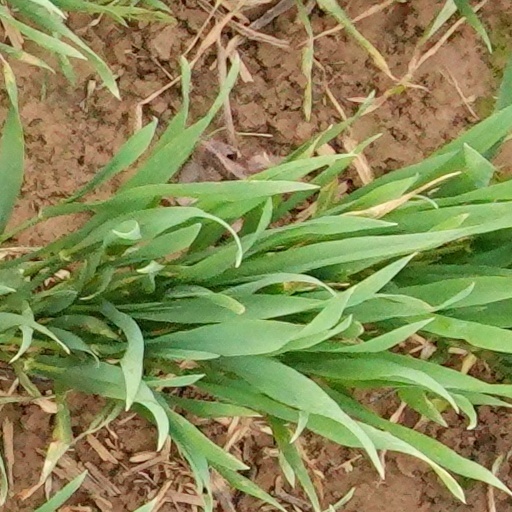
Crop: wheat